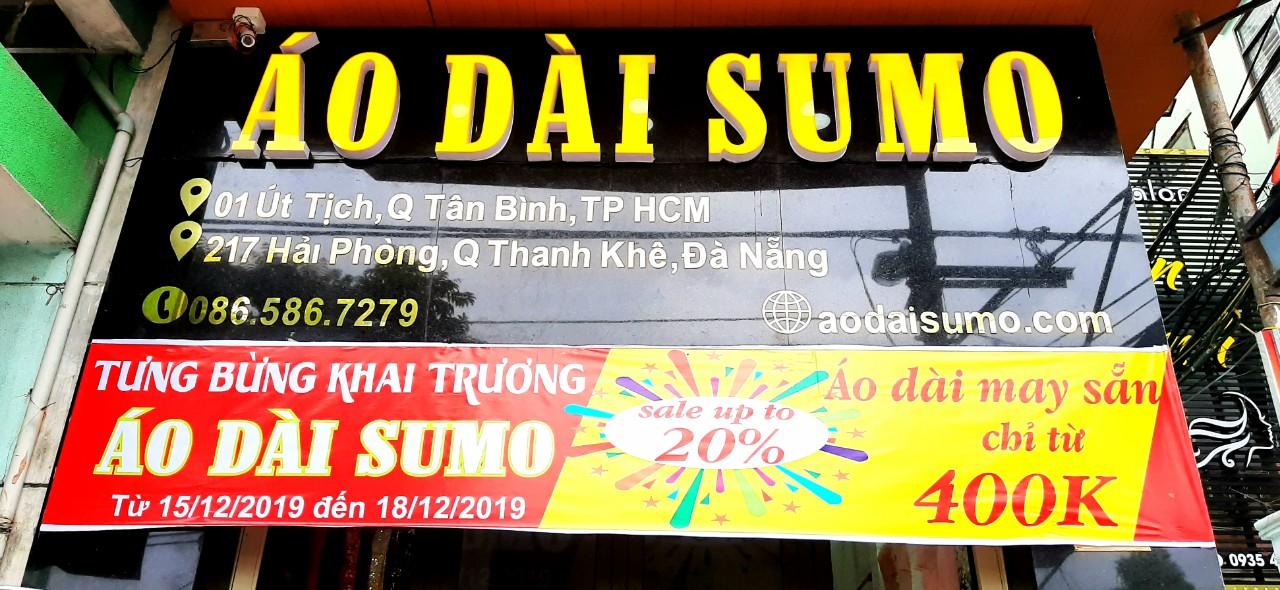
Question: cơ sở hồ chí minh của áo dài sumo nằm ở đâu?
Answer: cơ sở hồ chí minh của áo dài sumo nằm ở 01 út tịch, q. tân bình, tphcm